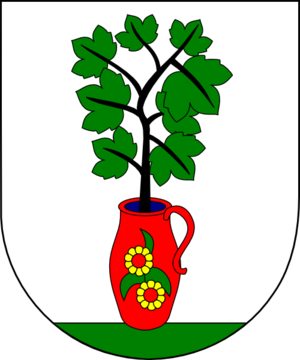
László Lékai, né le 12 mars 1910 à Zalalovo et mort le 30 juin 1986 à Esztergom, est un cardinal hongrois, archevêque d'Esztergom de 1976 à sa mort.
L'héraldique cardinalice se caractérise par ses ornements extérieurs. C'est toujours un chapeau de prêtre à bords larges, muni de cordelettes à trente glands de couleur rouge. L'écu représente souvent le blason de la famille du cardinal, si celle-ci en possède un.